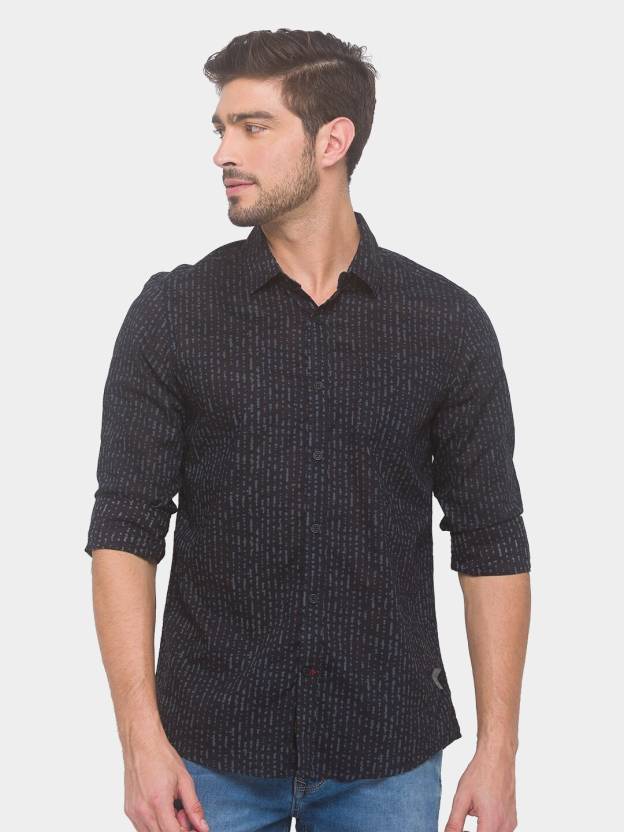
Product: Men Slim Fit Printed Casual Shirt
Price: ₹574
Colors: Black
Pattern: Printed